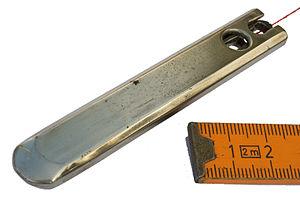
Projectile d'une machine à tisser avec trame coincé en arriere Polski: Chwytak krosna chwytakowego
Dans le domaine du textile, un métier désigne une machine servant à ouvrer les textiles.